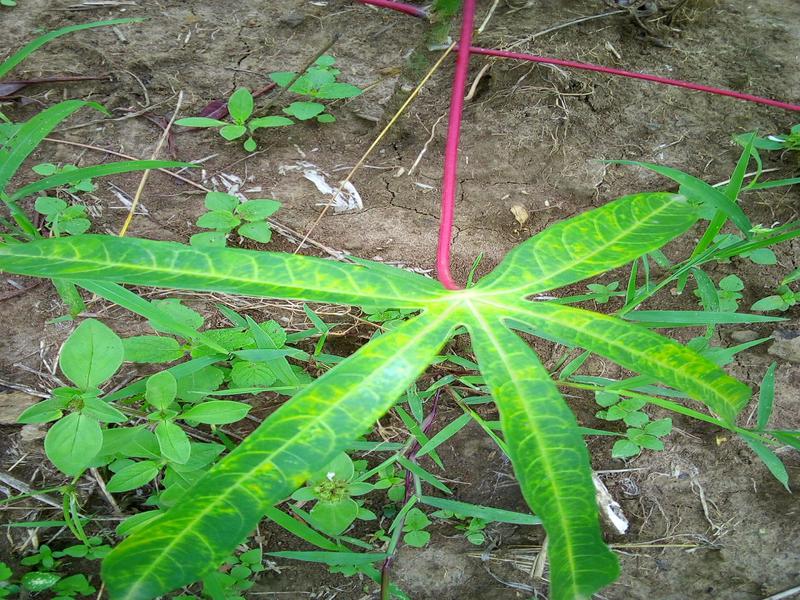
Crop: cassava
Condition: brown_streak_disease